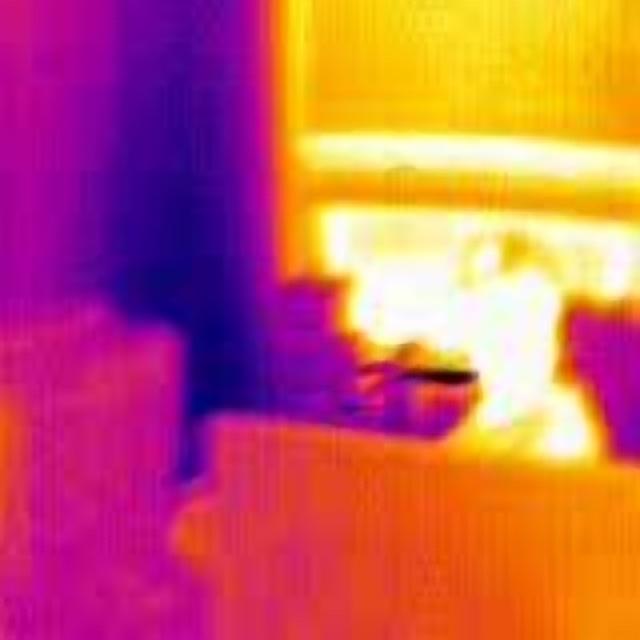
Detected objects:
label: person